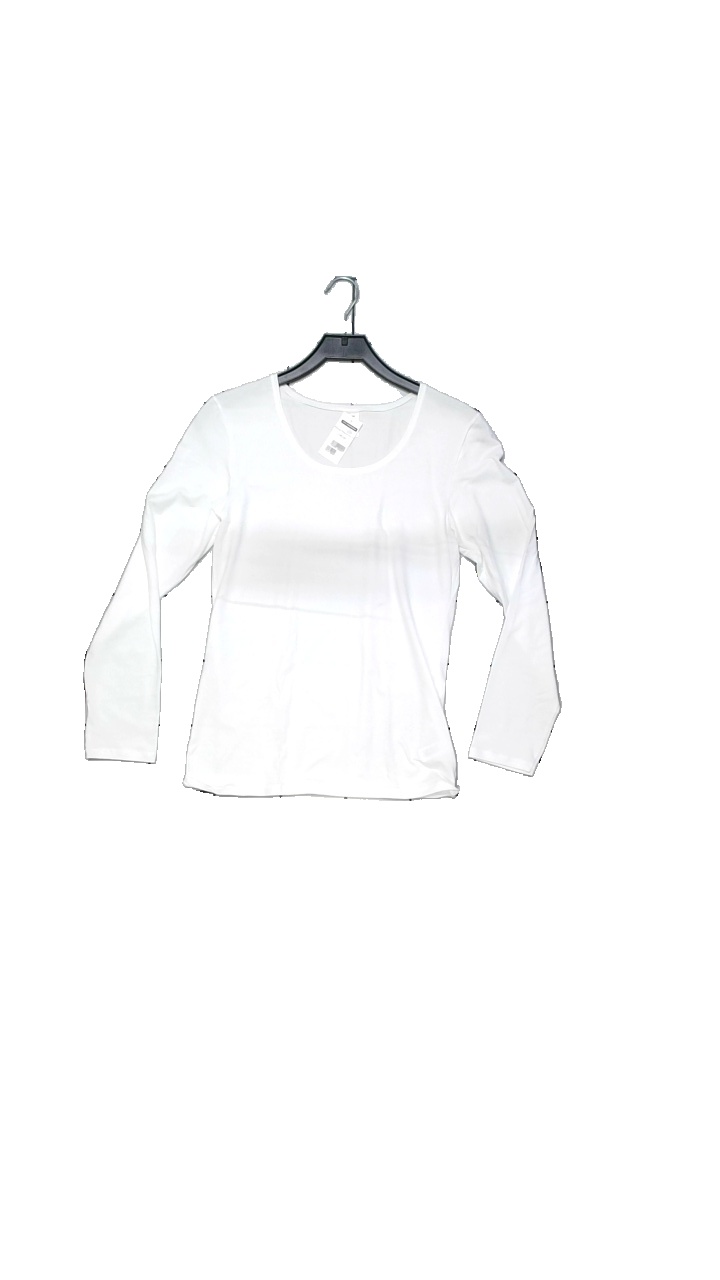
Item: Pajamas (Ladies)
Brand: Calida
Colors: White
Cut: Regular, C-collar
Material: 94% cotton, 6% elastane
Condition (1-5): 4
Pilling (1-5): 4
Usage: Reuse
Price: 100-150